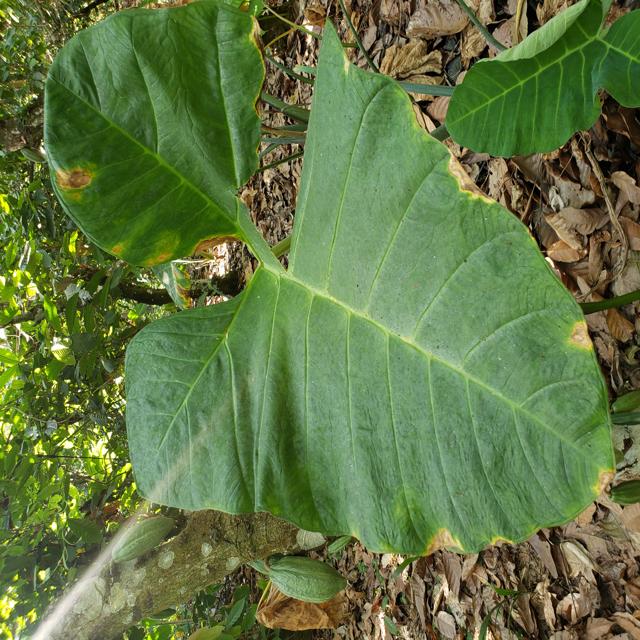
Label: Early_Blight